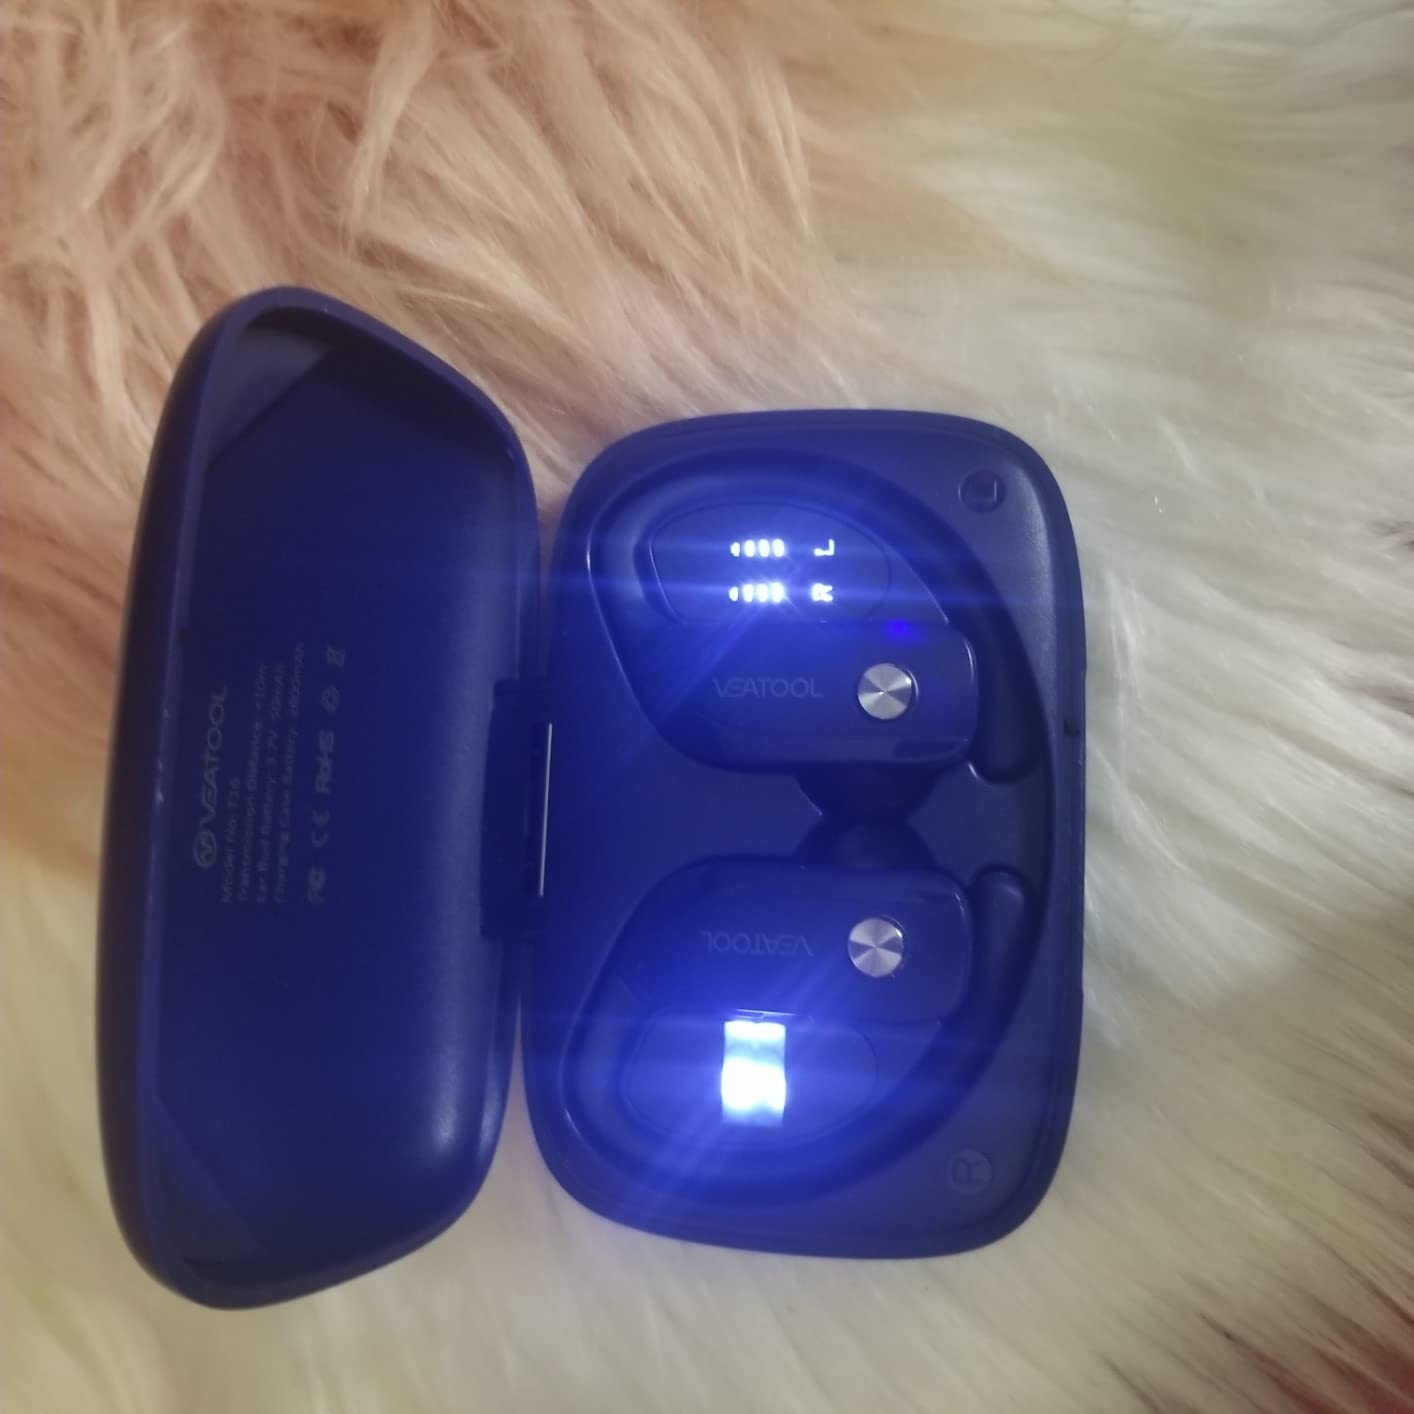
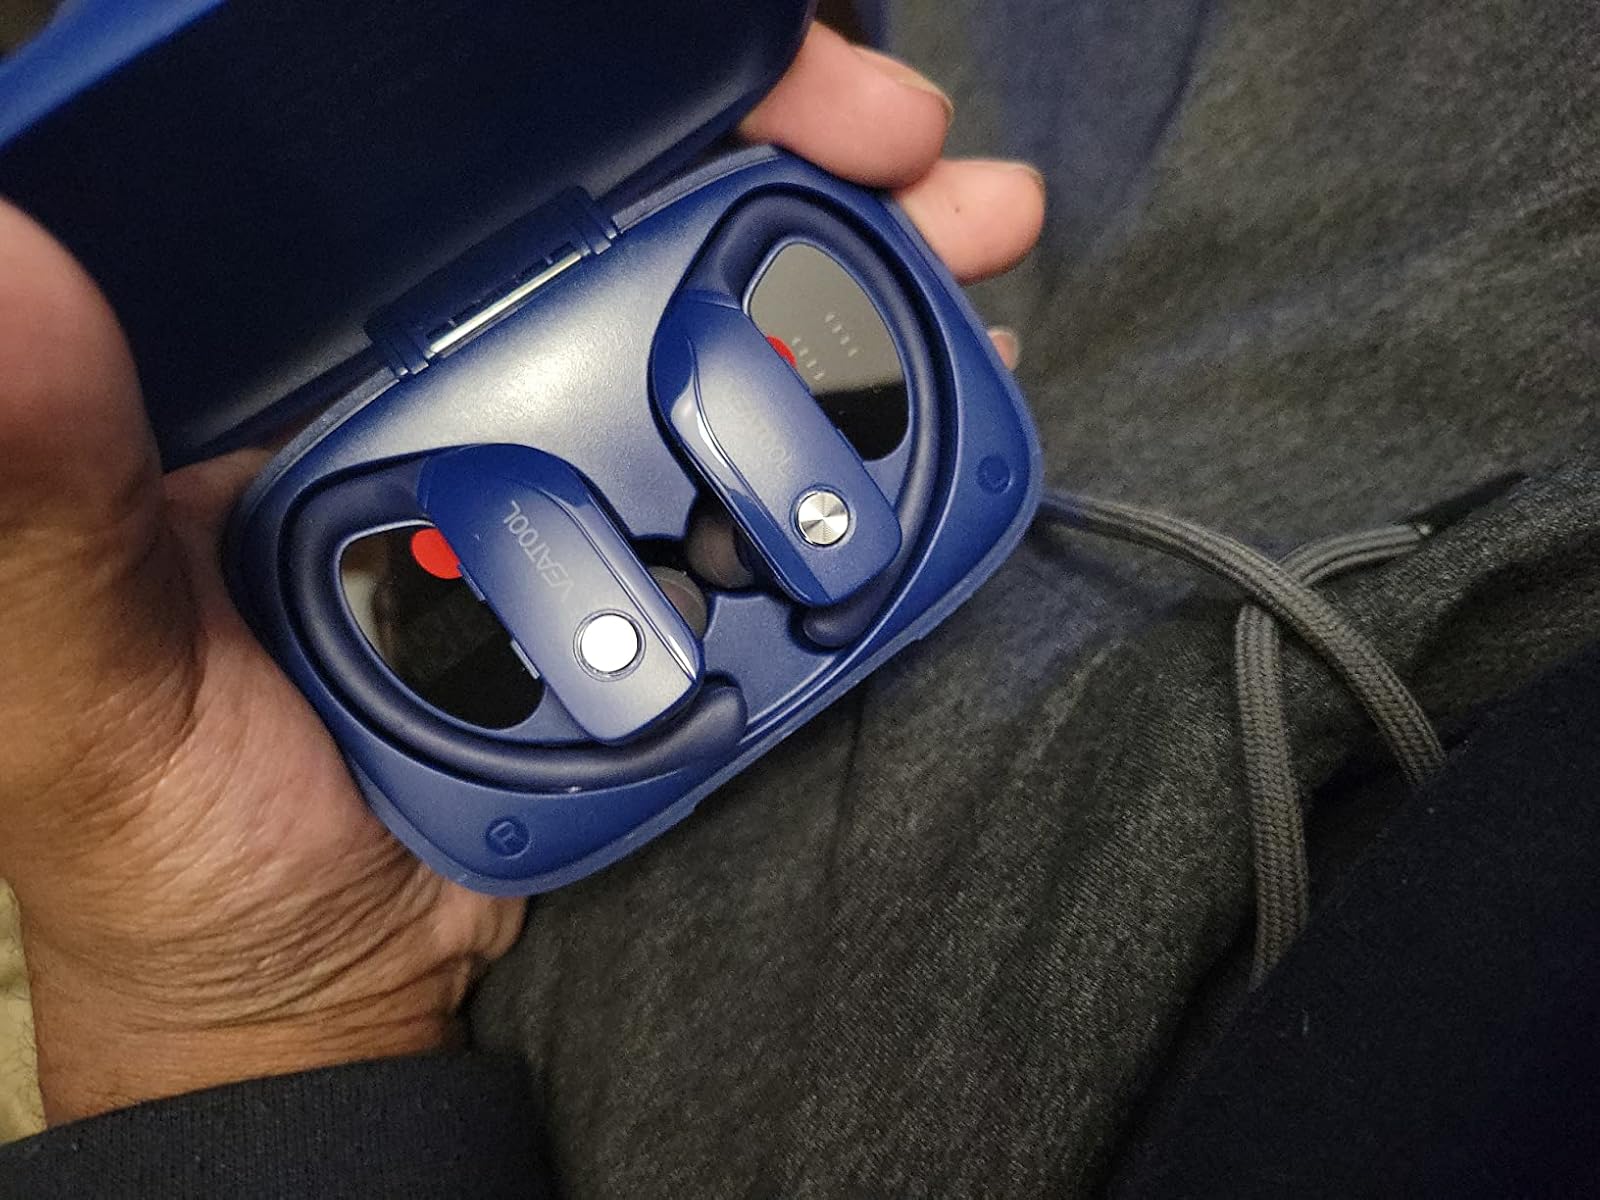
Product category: earbuds
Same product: yes